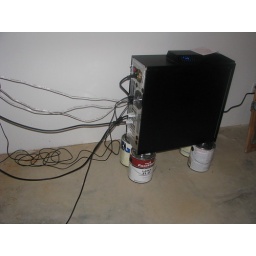
The computer is in the basement under my home office